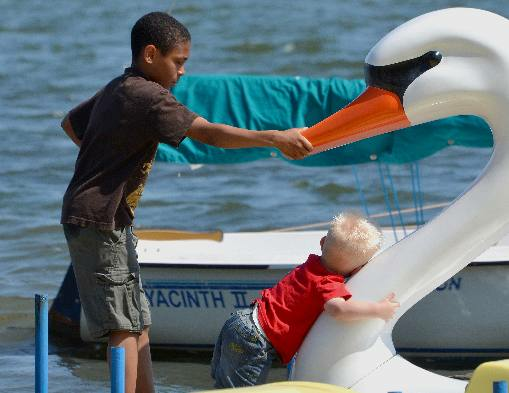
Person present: Yes